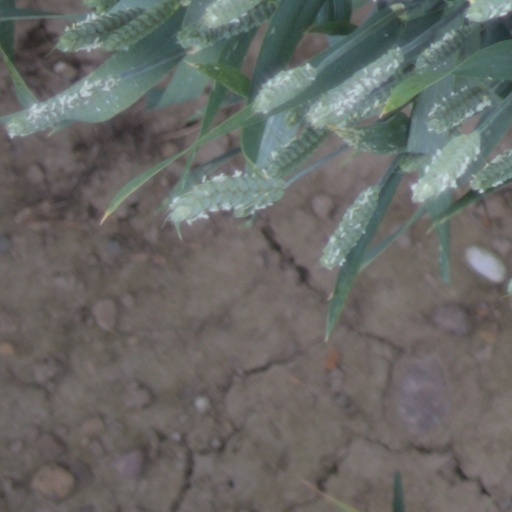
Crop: wheat